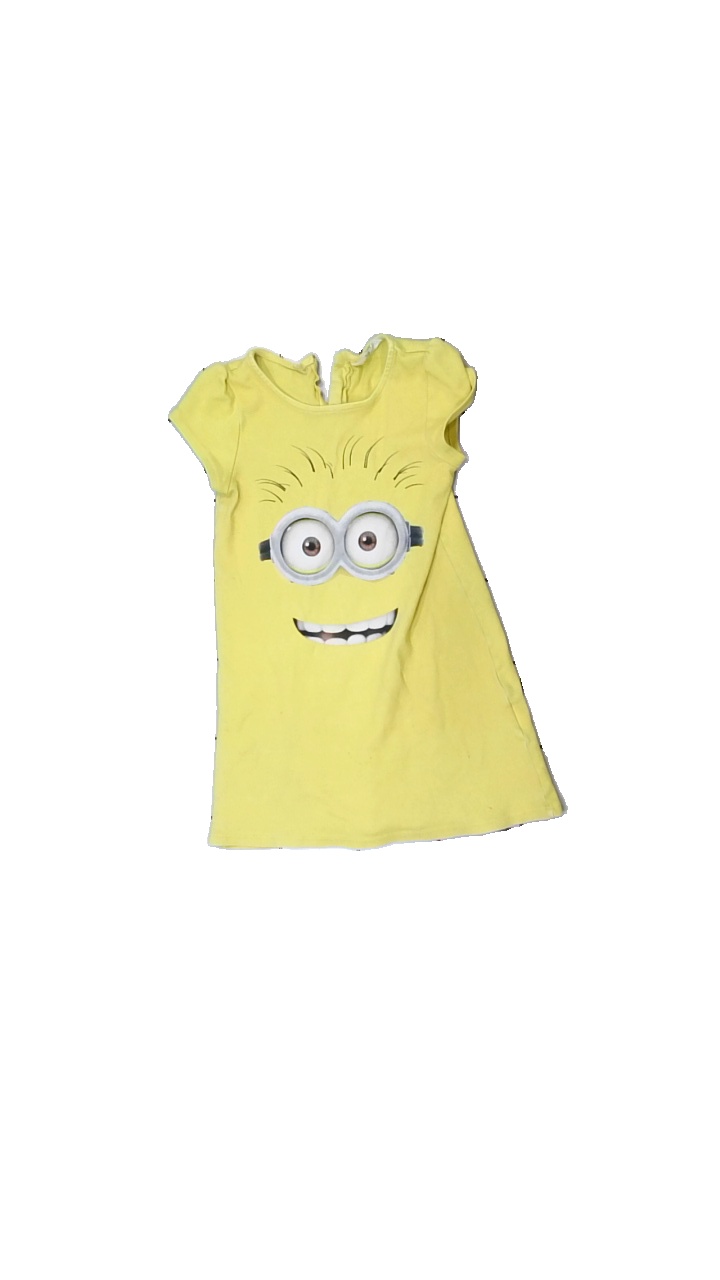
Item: Dress (Children)
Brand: H&m
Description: yellow dress with a character for children
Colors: Yellow, White, Black, Multicolor
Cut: Regular, C-collar
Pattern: Other
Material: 100% cotton
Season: All
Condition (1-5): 2
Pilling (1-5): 5
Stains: Minor
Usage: Recycle
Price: <50